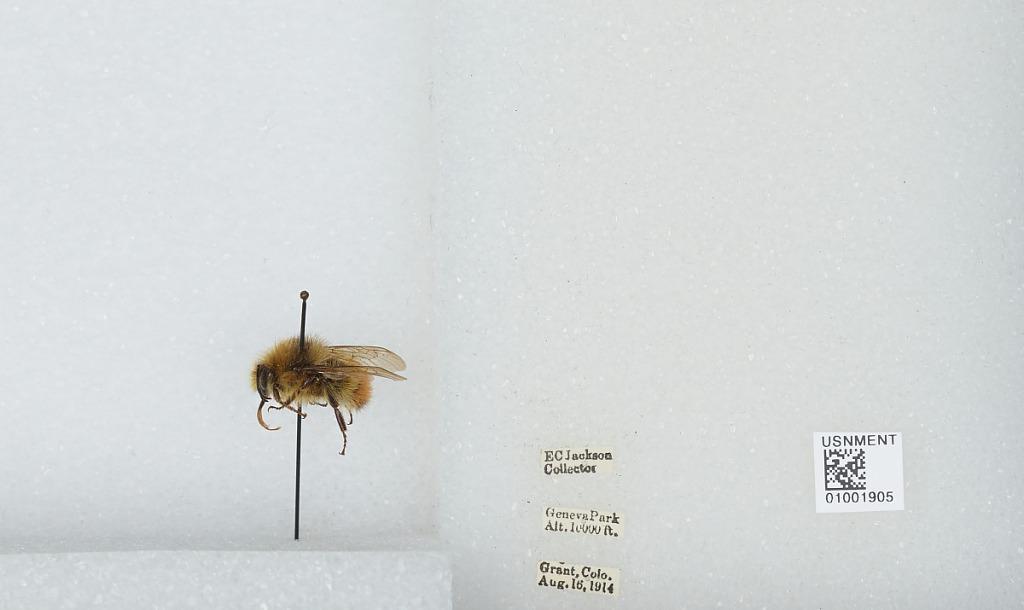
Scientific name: Bombus (Pyrobombus) centralis Cresson
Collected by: E. Jackson
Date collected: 1914-8-16
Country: United States
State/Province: Colorado
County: Park
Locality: Grant, Geneva Park
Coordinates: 39.5178, -105.727